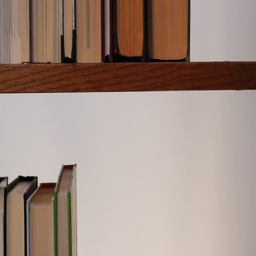
a closeup view of books placed on a shelf .